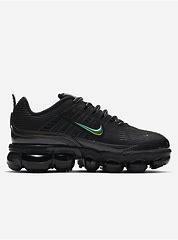
Brand: Nike
Model: Air Vapormax 360